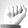
ASL letter: A